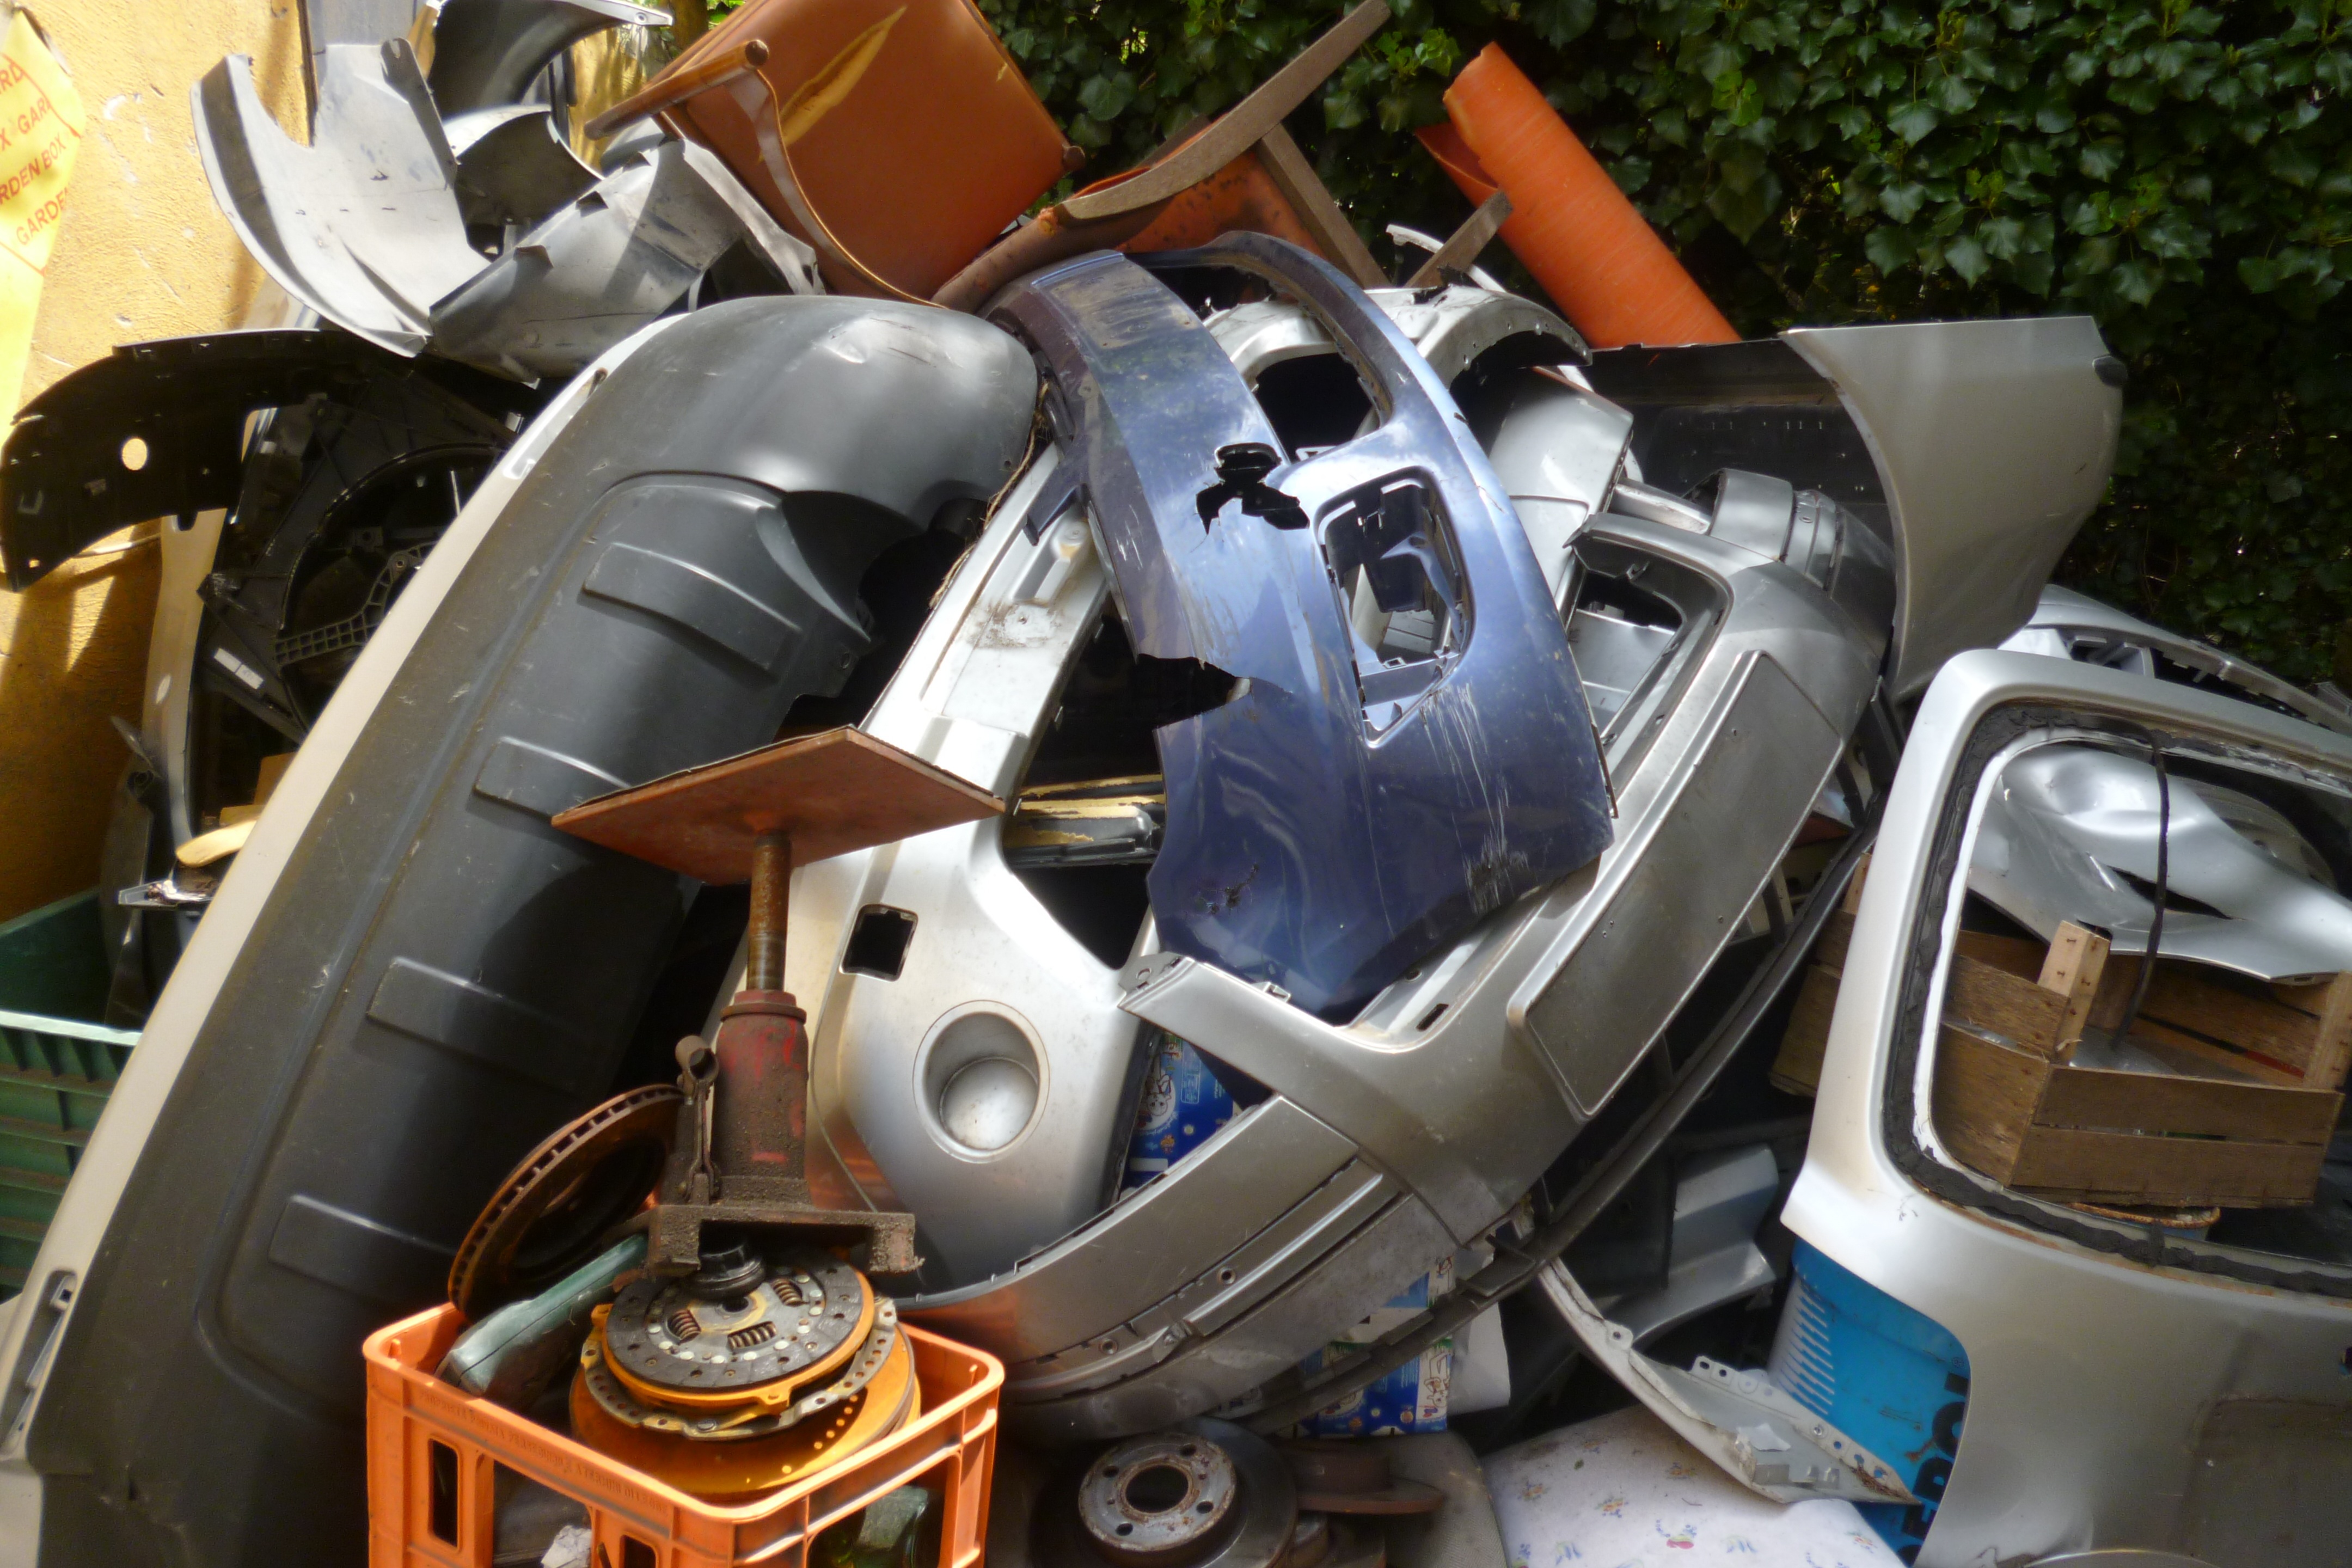
car, wheel, vehicle, motorcycle, scooter, engine, junkyard, wreck, used, scrapyard, automobile make, automotive exterior, aircraft engine, automotive engine part